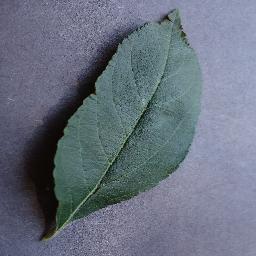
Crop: apple
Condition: healthy